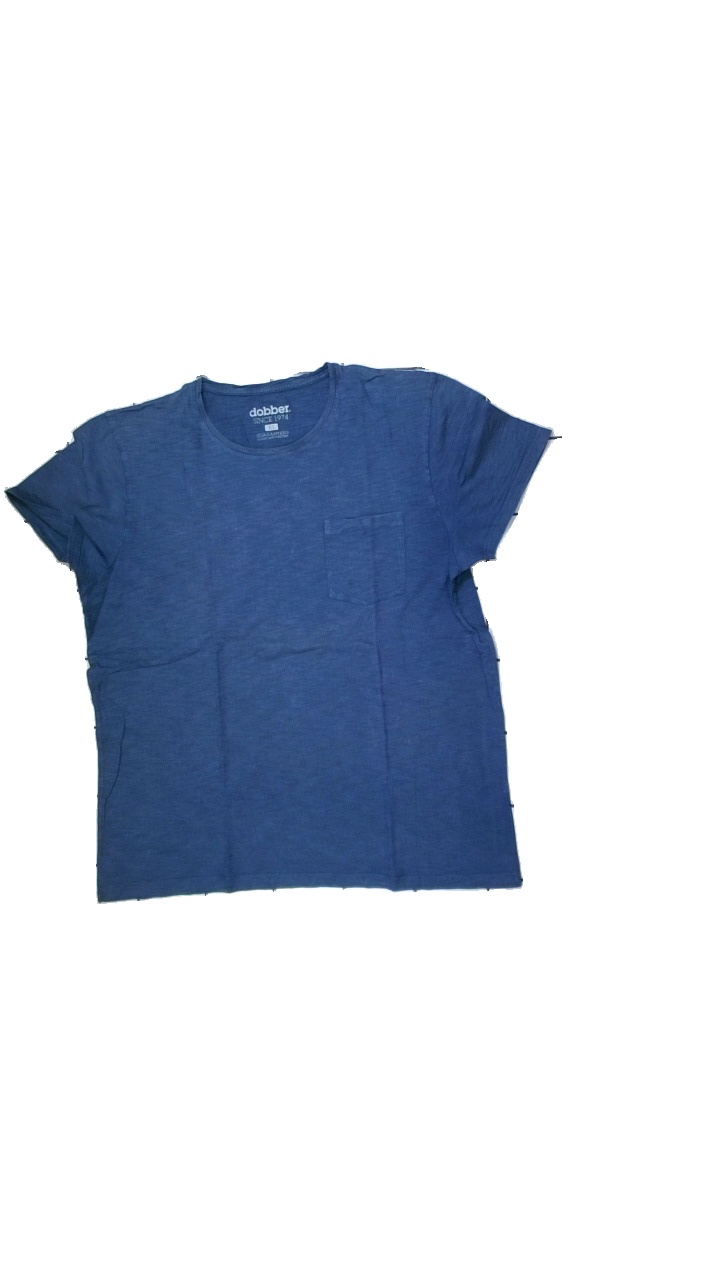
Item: T-shirt (Men)
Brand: Dobber
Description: Blue t-shirt with pocket
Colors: Blue
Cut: Regular, C-collar
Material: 100% Cotton
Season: All
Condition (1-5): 2
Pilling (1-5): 5
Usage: Export
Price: <50